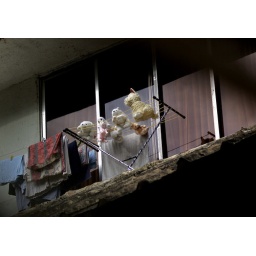
seen on a window while shooting some beach front property in juhu